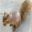
Label: squirrel